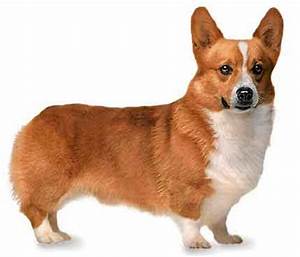
Label: cane